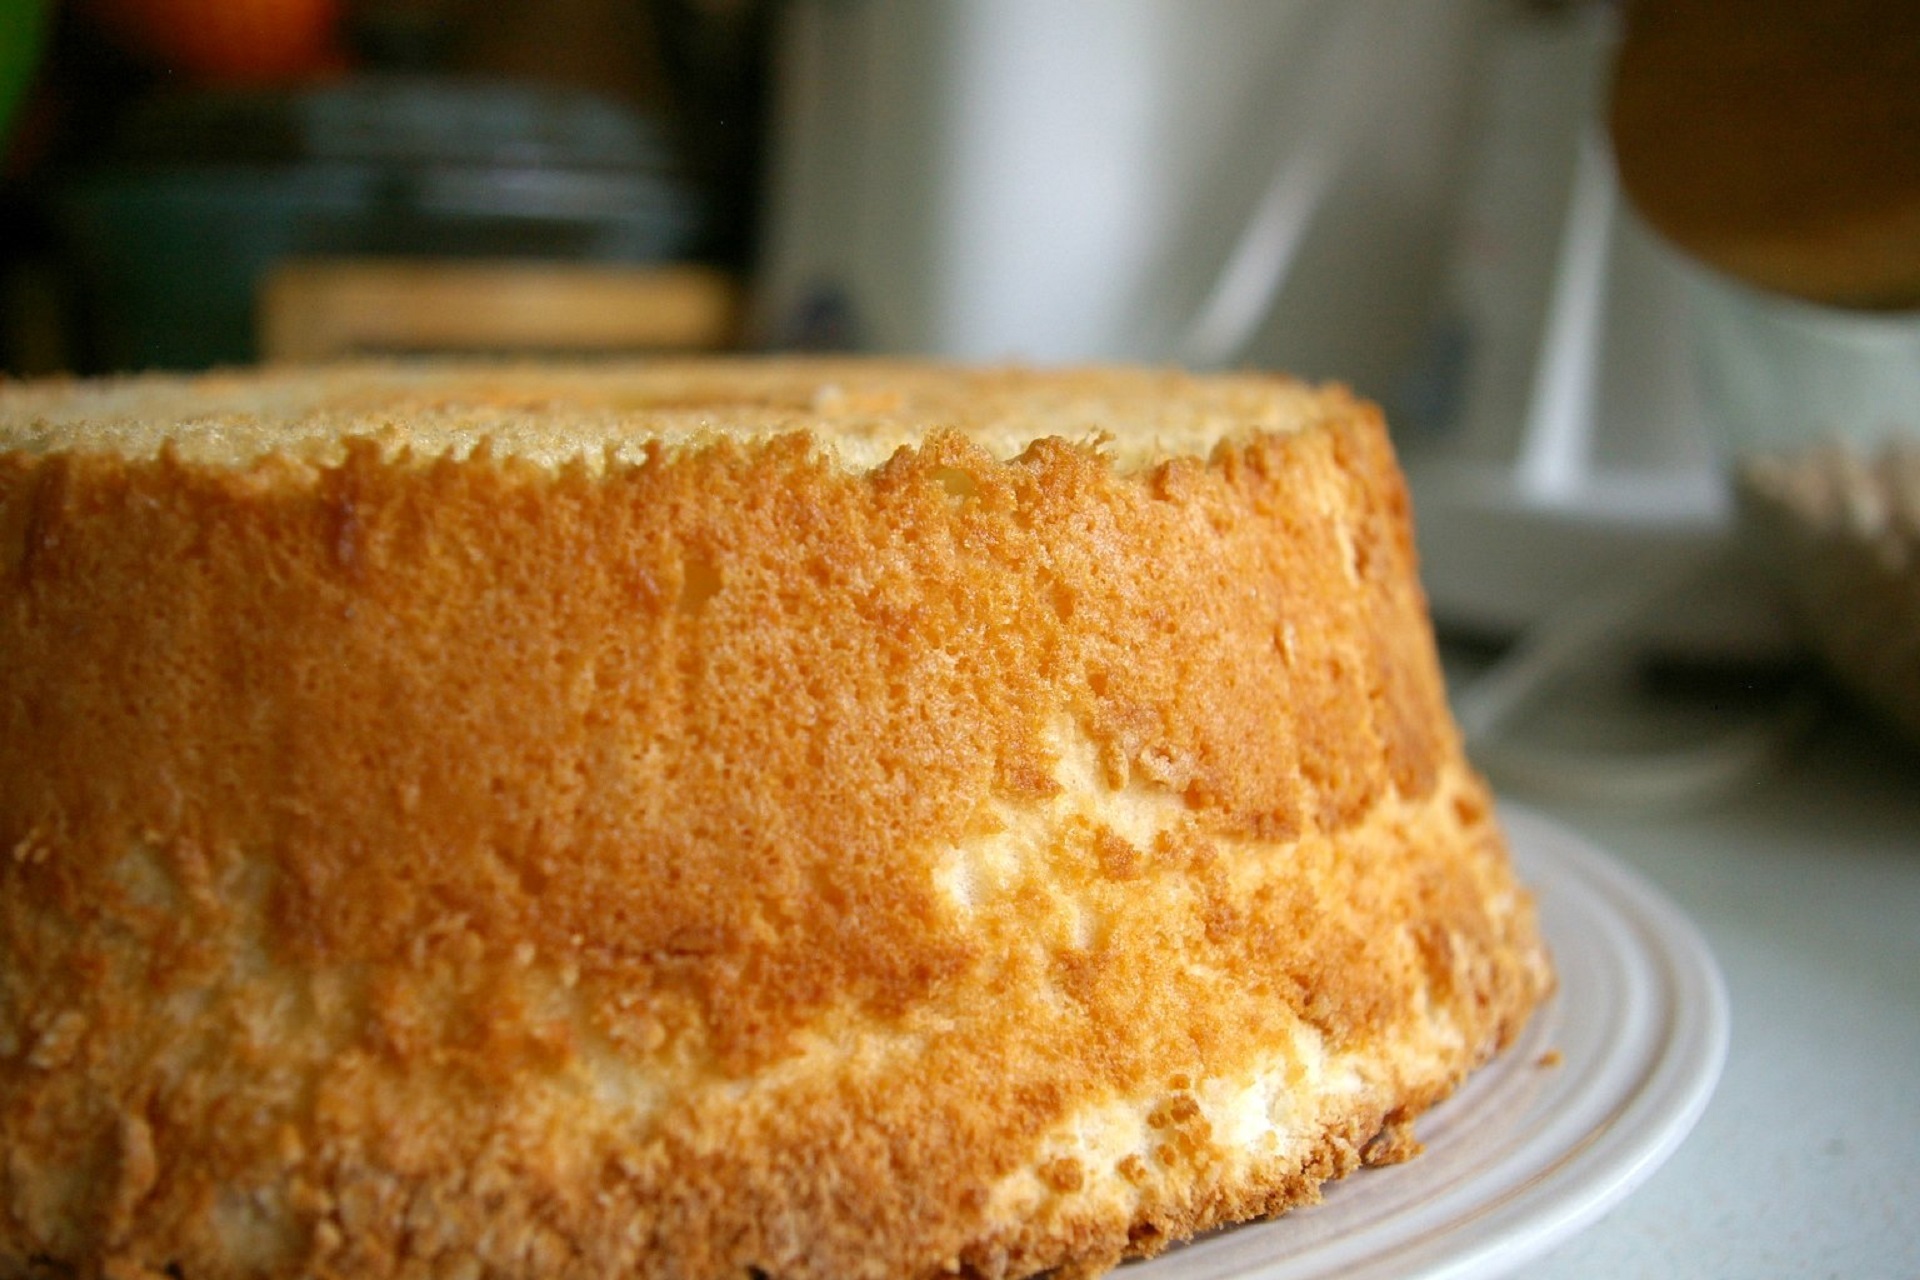
dish, meal, food, produce, macro, fresh, breakfast, baking, snack, dessert, eat, cuisine, cake, homemade, pastry, cook, baked, sugar, icing, tasty, baker, cheesecake, baked goods, flavor, sponge cake, carrot cake, pumpkin pie, angel food cake, sweet potato pie